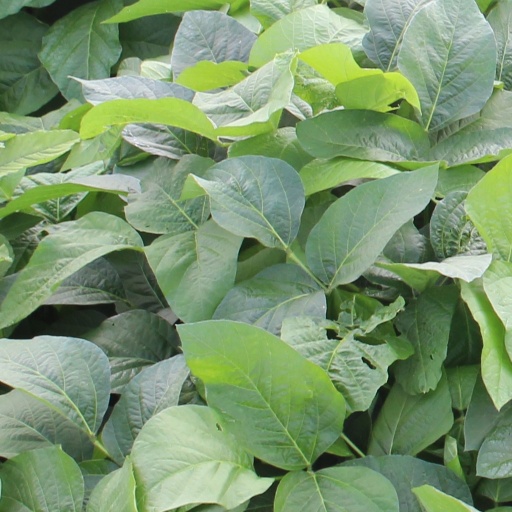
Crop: soybean